Quaker State

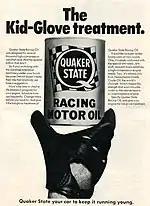
1976 Quaker State ad

By 1960, company's sales surpassed the $50 million. In 1964 Quaker State purchased the Truck-Lite Company of Falconer, New York, to diversify its business. The top sales for the company came in the 1970s, when it had profits of $10.7 million. Quaker State opened a new refinery in Newell, West Virginia, that allowed the company to reach sales of $300 million in 1975. During the following years, Quaker State acquired the Valley Camp Coal Co (1976) and new headquarters on Elm Street in Oil City, also buying car parts suppliers, Corn Brothers of Smyrna, Georgia; National Oil Company of Newark, New Jersey; and Texstar Automotive Corporation, based in St. Louis, Missouri.